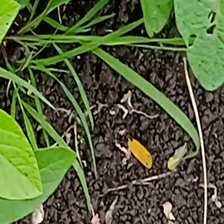
Weed species: Digitaria_SP_(Digitaria Sanguinalis )